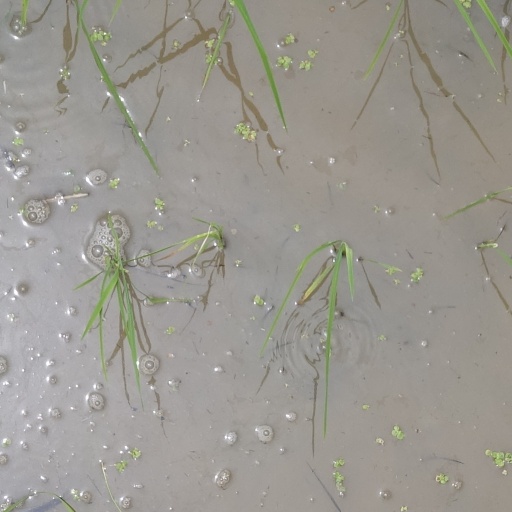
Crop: rice